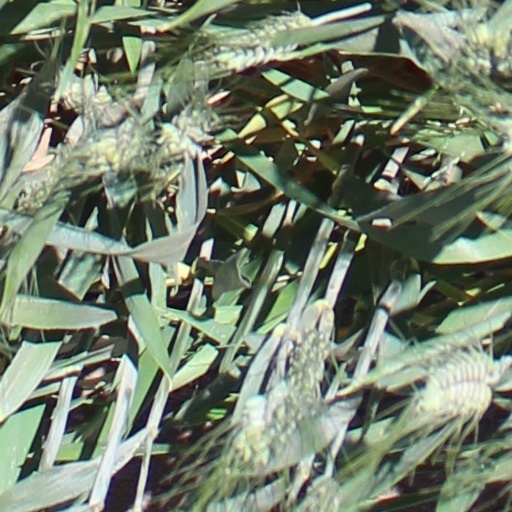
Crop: wheat